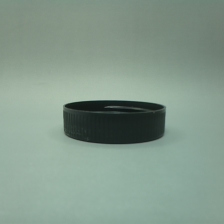
Color: black
Cap type: standard cap